Sherwood Ross

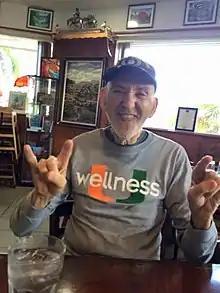
Sherwood Ross (2015).

Sherwood Ross (May 5, 1933 – June 21, 2018) was an American journalist, activist, songwriter and poet. He was best known for publicizing James Meredith's historic voter registration drive through rural Mississippi called the “March Against Fear.” He was credited with helping save Meredith's life after the civil rights leader was shot during an ambush.